Human rights in Australia

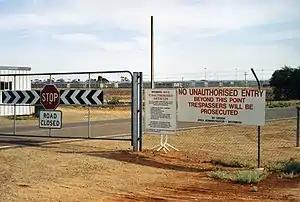
The entrance of the former Woomera IRPC.

Australia is a signatory to the Refugee Convention and a component of the Australian immigration program is devoted to providing protection for refugees. The majority of refugees received by Australia are identified and referred by the UNHCR. The Special Humanitarian Program further offers refuge to people subject to "substantial discrimination amounting to gross violation of human rights in their home country" and who are supported by a proposer within Australia. In 2009–10 a total of 13,770 visas were granted under these categories. The annual figure remained roughly stable for the years between 2004–2010 and accepted applicants from such nations as Myanmar, Iraq, Bhutan, Afghanistan and six African countries.